Touba Department

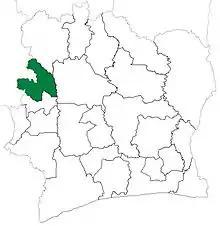
Touba Department upon its creation in 1969. It kept these boundaries until 2008, but other departments began to be divided in 1974.

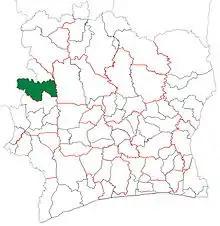
Touba Department from 2008 to 2011. (Other subdivision boundaries began to change in 2009.)

Touba Department was created in 1969 as one of the 24 new departments that were created to take the place of the six departments that were being abolished. It was created from territory that was formerly part of Nord Department. Using current boundaries as a reference, from 1969 to 2008 the department occupied the territory that is Bafing Region.